She (1911 film)

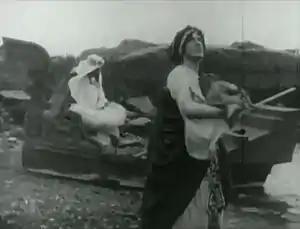
Viola Alberti as Amenartes

"She" was the first attempt in film to depict the story in H. Rider Haggard's 1887 novel ""; an earlier film, "The Pillar of Fire" (1899) by Georges Méliès, was a short silent trick film in which the central character Ayesha stands amid flames. In the 1911 film only the main scenes from the novel are depicted with intertitles serving to explain the forthcoming scene; one states that "She" strikes down and kills Leo Vincey but the actors do not depict this. The "dialogue" is accompanied by dramatic gesticulation from the actors while the character of Ustane is barely recognisable.